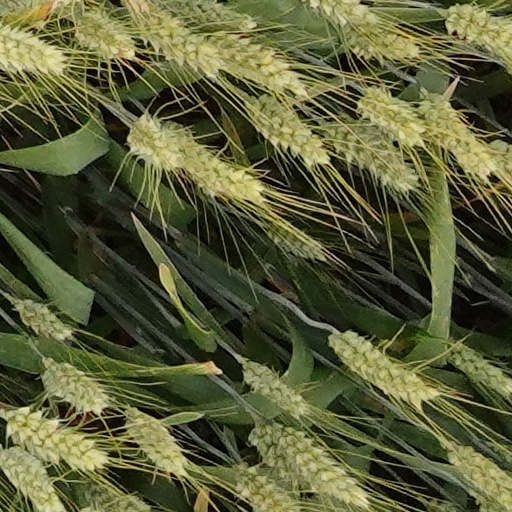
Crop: wheat